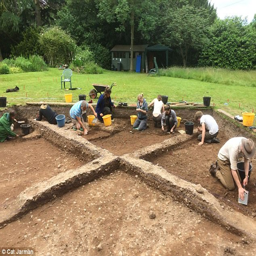
the new research was directed by person and professor of the university